Merla Zellerbach

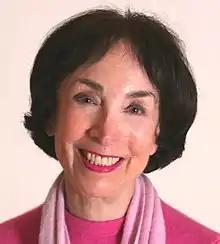

Merla Zellerbach, née Myrle Carmel Burstein, was born in San Francisco in 1930, the daughter of Rabbi Elliot M. and Lottie Burstein. While attending Stanford University, she met and soon thereafter married Stephen Zellerbach. They had one child, son Gary. Her literary, civic and philanthropic work began at the time of her first marriage. By the time of her death on December 26, 2014, she authored 13 well reviewed novels and five self-help medical books, was a panelist for six years on the ABC TV show Oh My Word, and a columnist for the "San Francisco Chronicle". Subsequently, she was Editor of the "Nob Hill Gazette" for twelve years. Charities she supported and/or worked for included Compassion and Choices, the Coalition on Homelessness San Francisco, the Kidney Foundation, and a dozen more.